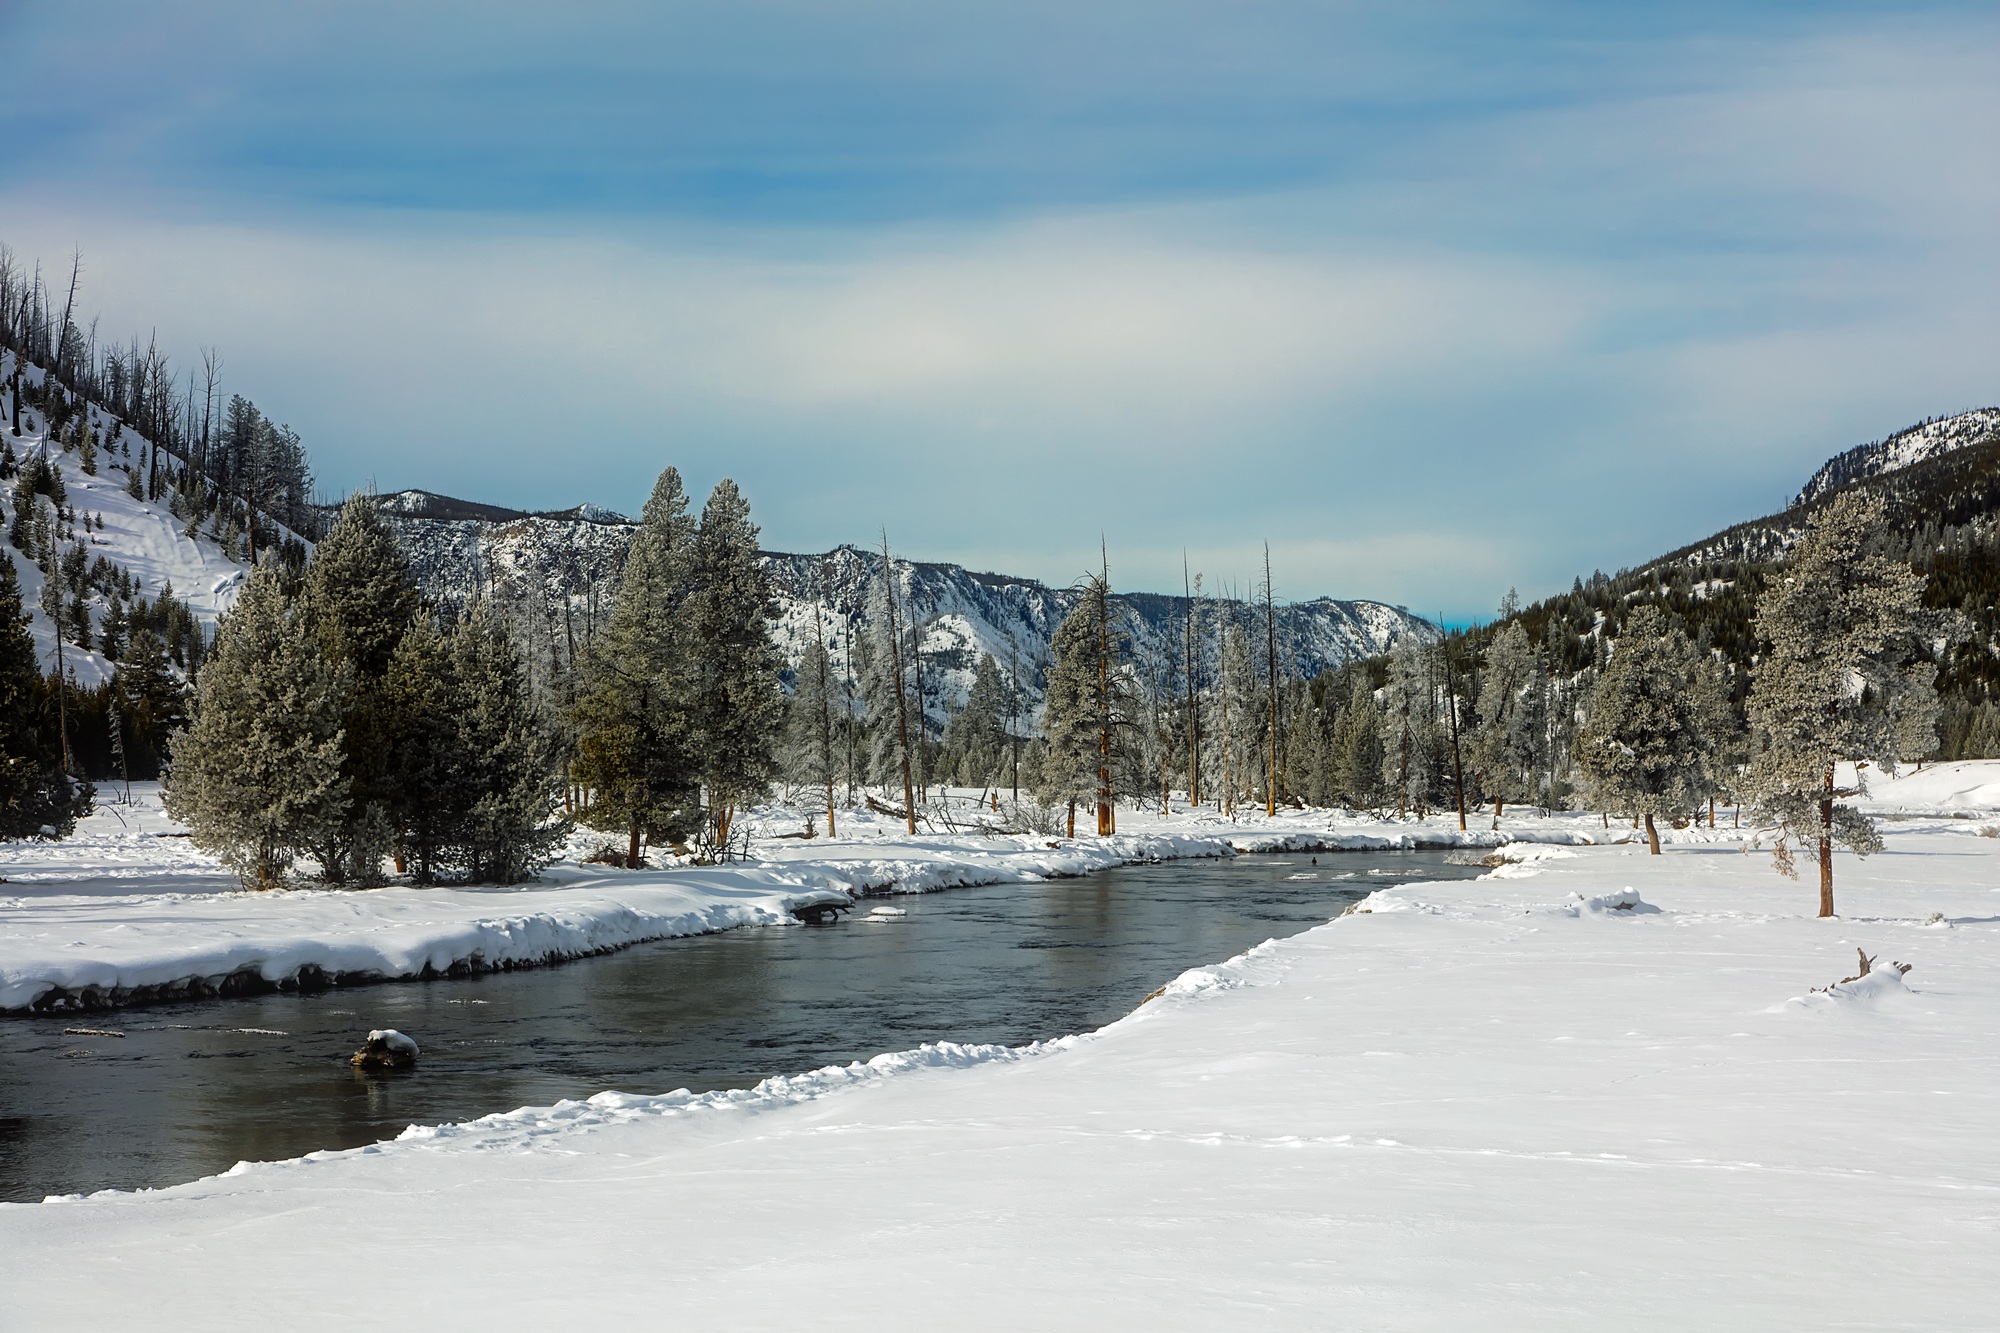
landscape, water, nature, forest, wilderness, mountain, snow, winter, field, meadow, countryside, lake, river, valley, mountain range, country, travel, ice, rural, scenic, weather, tourism, national park, season, yellowstone, trees, outdoors, woods, mountains, wyoming, freezing